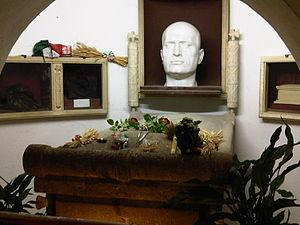
Benito Mussolini, né le 29 juillet 1883 à Predappio et mort le 28 avril 1945 à Giulino di Mezzegra, est un journaliste, idéologue et homme d'État italien.